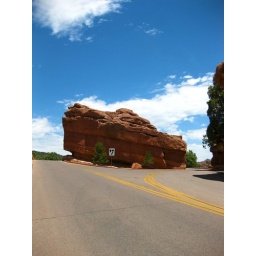
red rock Y in the road